The Tattered Dress

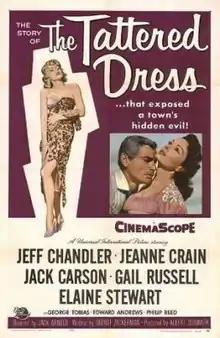
Film poster by Reynold Brown

The Tattered Dress is a 1957 American CinemaScope film noir crime film released by Universal Pictures and directed by Jack Arnold. It stars Jeff Chandler, Jeanne Crain, Jack Carson, Gail Russell and Elaine Stewart.